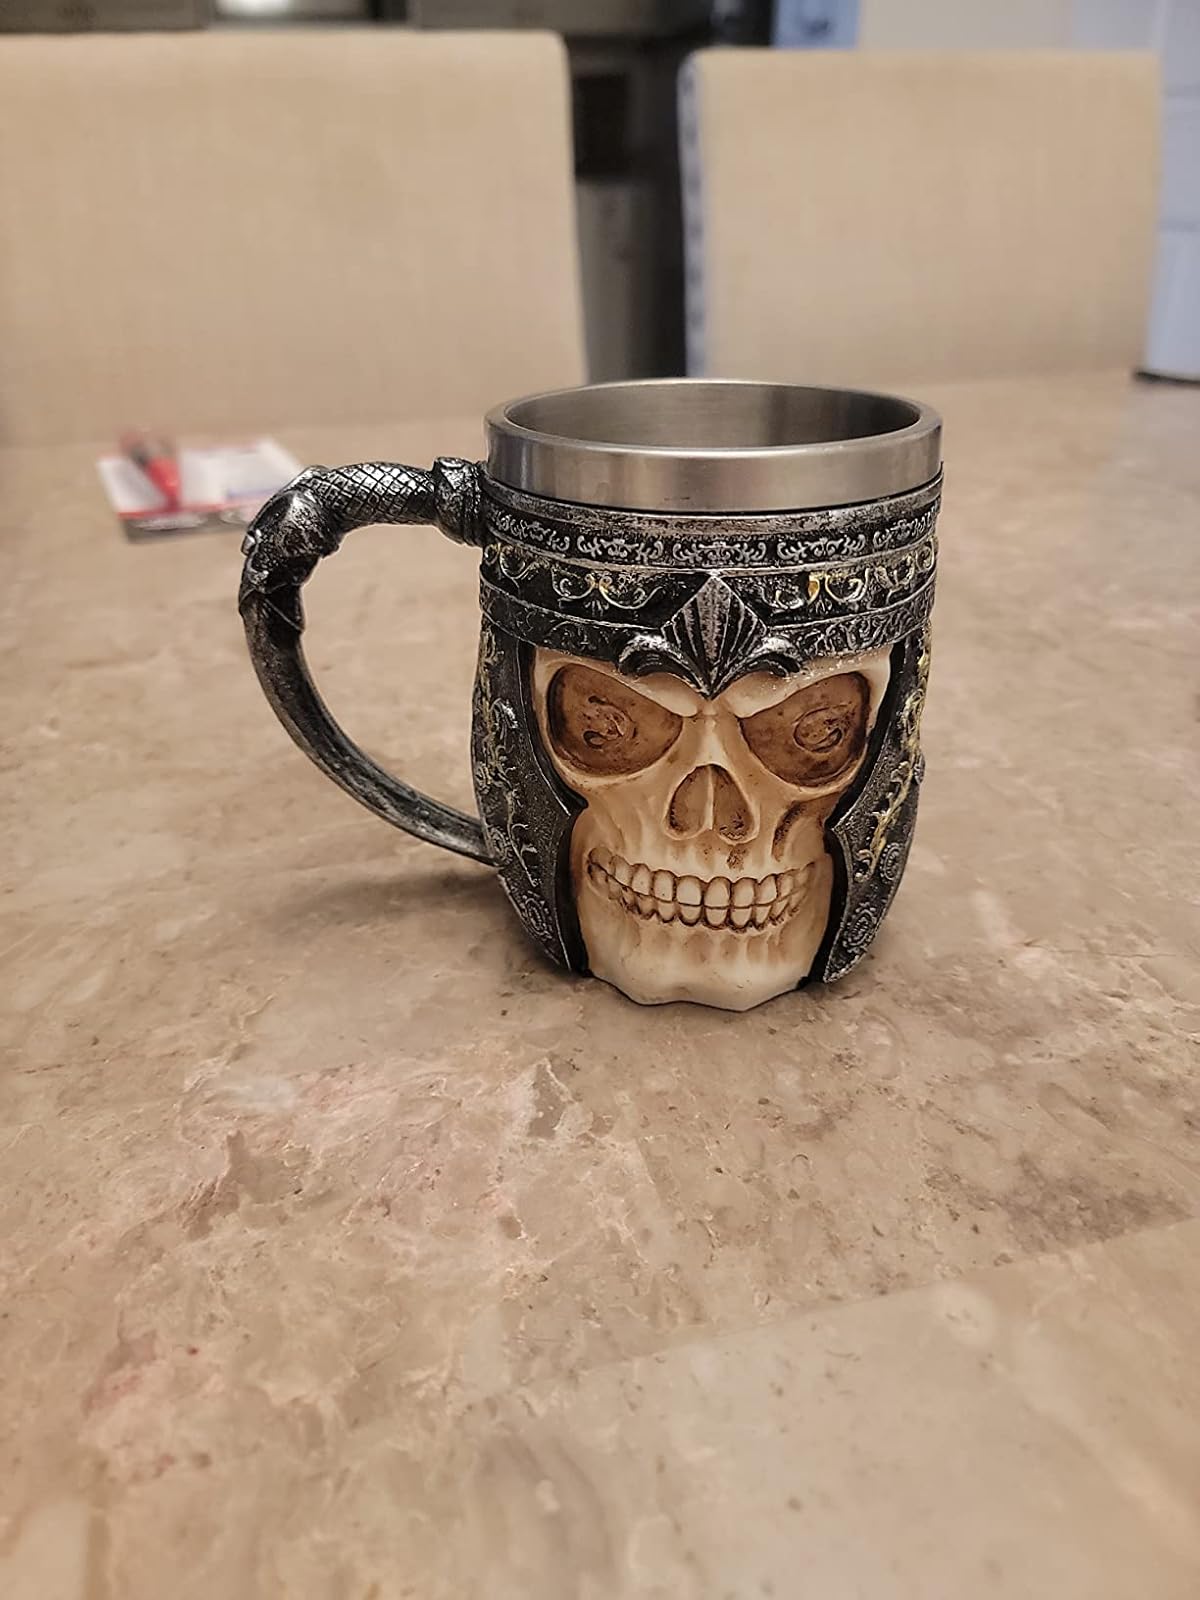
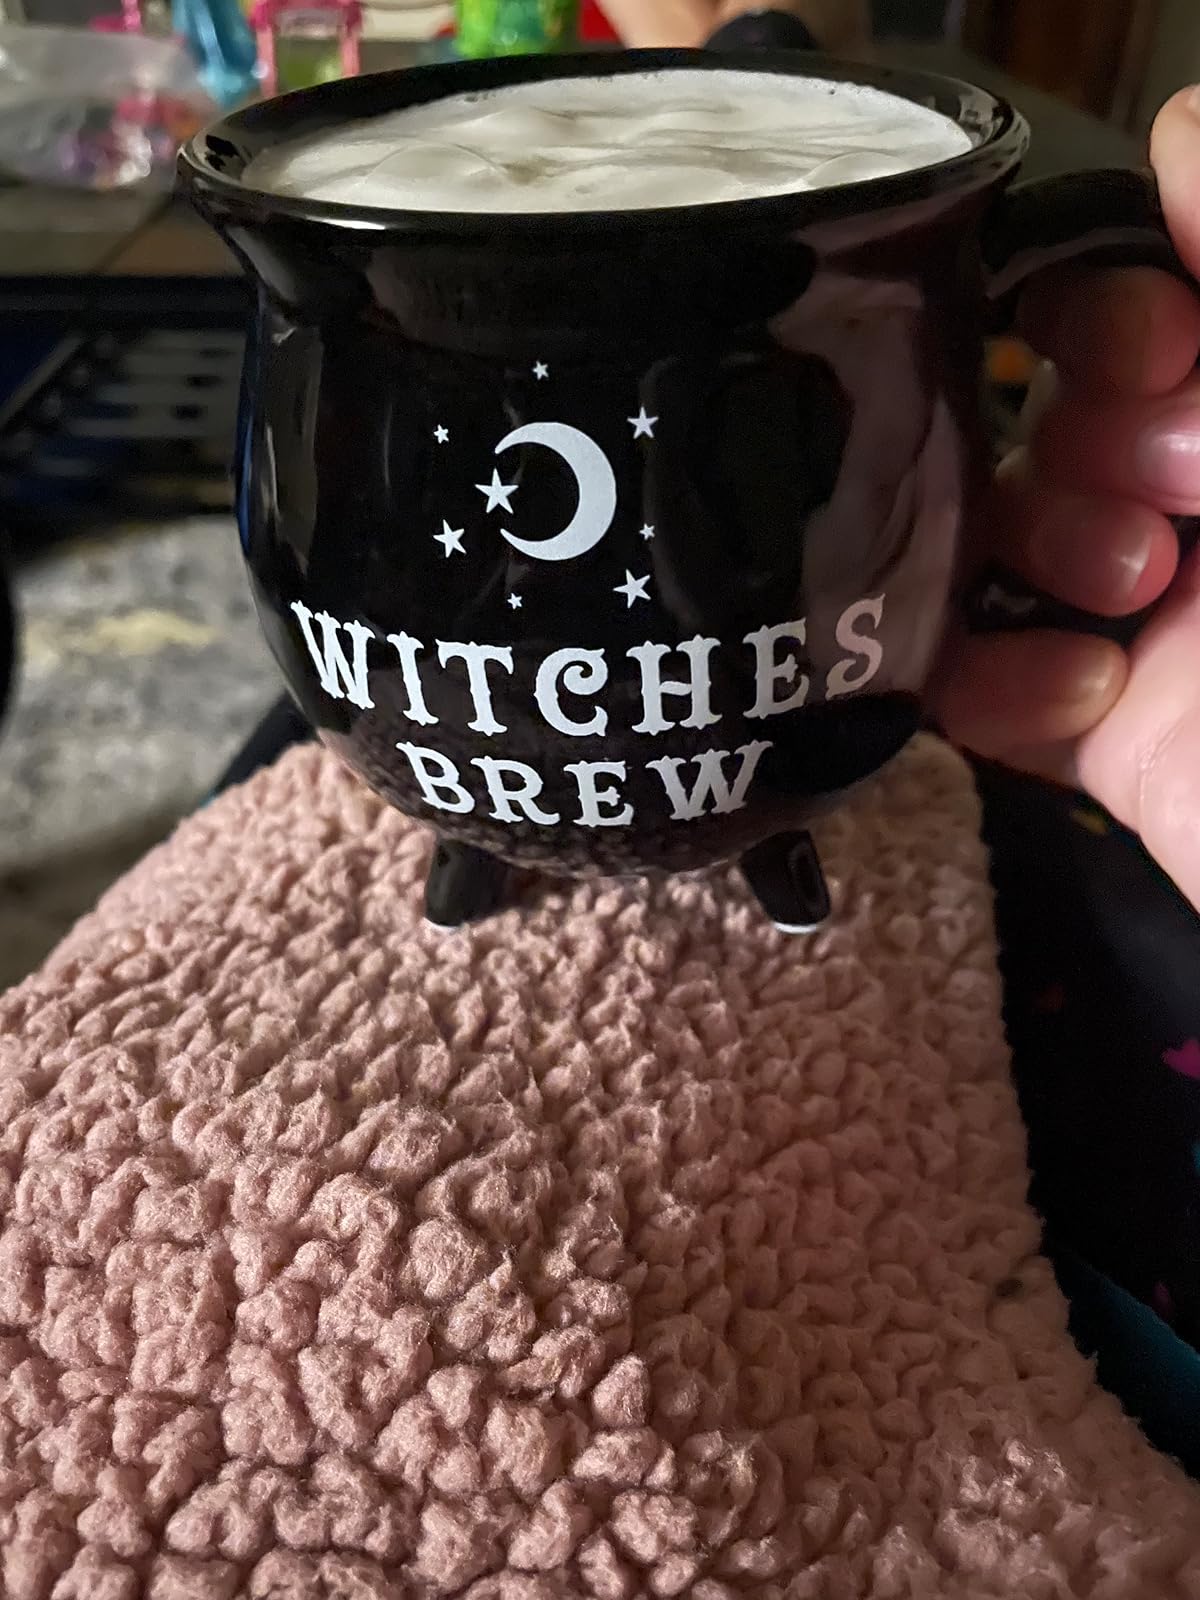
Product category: items_mug
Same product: no